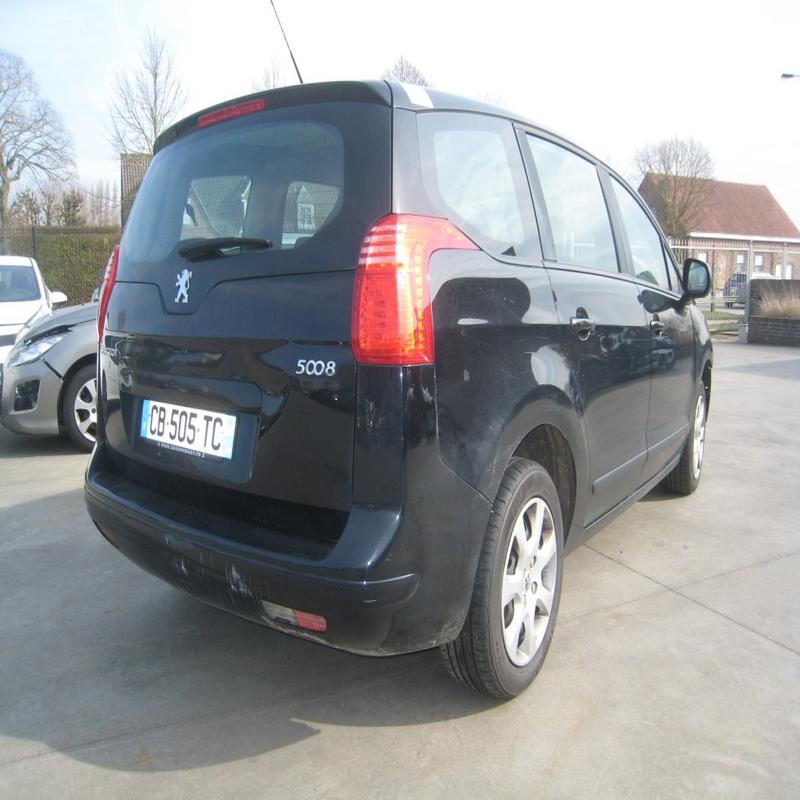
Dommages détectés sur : pare-choc arrière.
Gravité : mineur